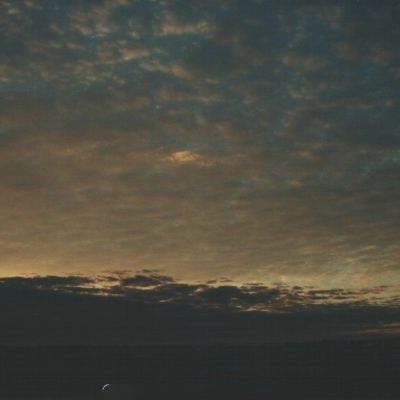
Cloud type: Stratocumulus (Sc)